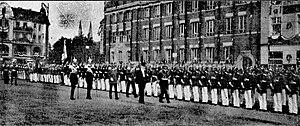
La gare centrale de Lübeck est une gare ferroviaire allemande, située au centre de la ville de Lübeck dans le land de Schleswig-Holstein.